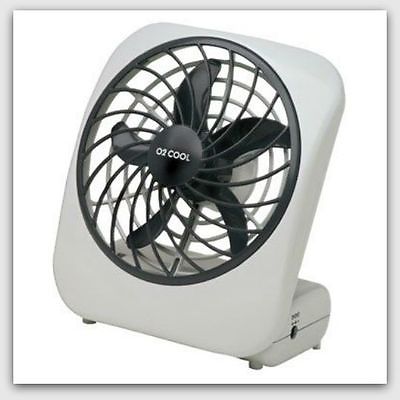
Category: fan